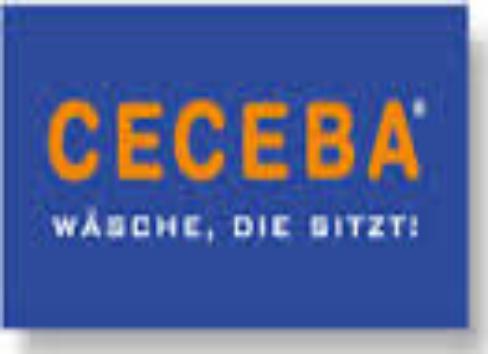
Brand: Ceceba
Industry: Clothes